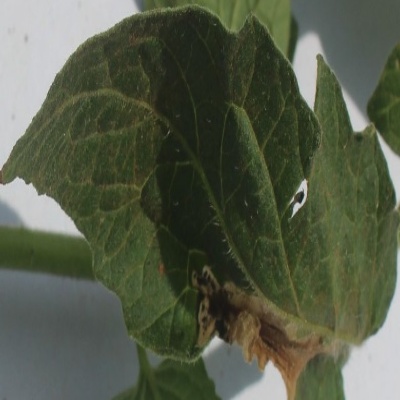
Crop: Tomato
Condition: leaf blight